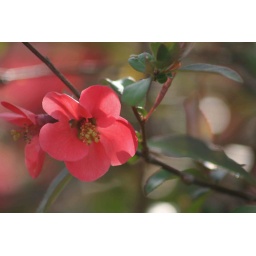
pink flower in Allarie state park